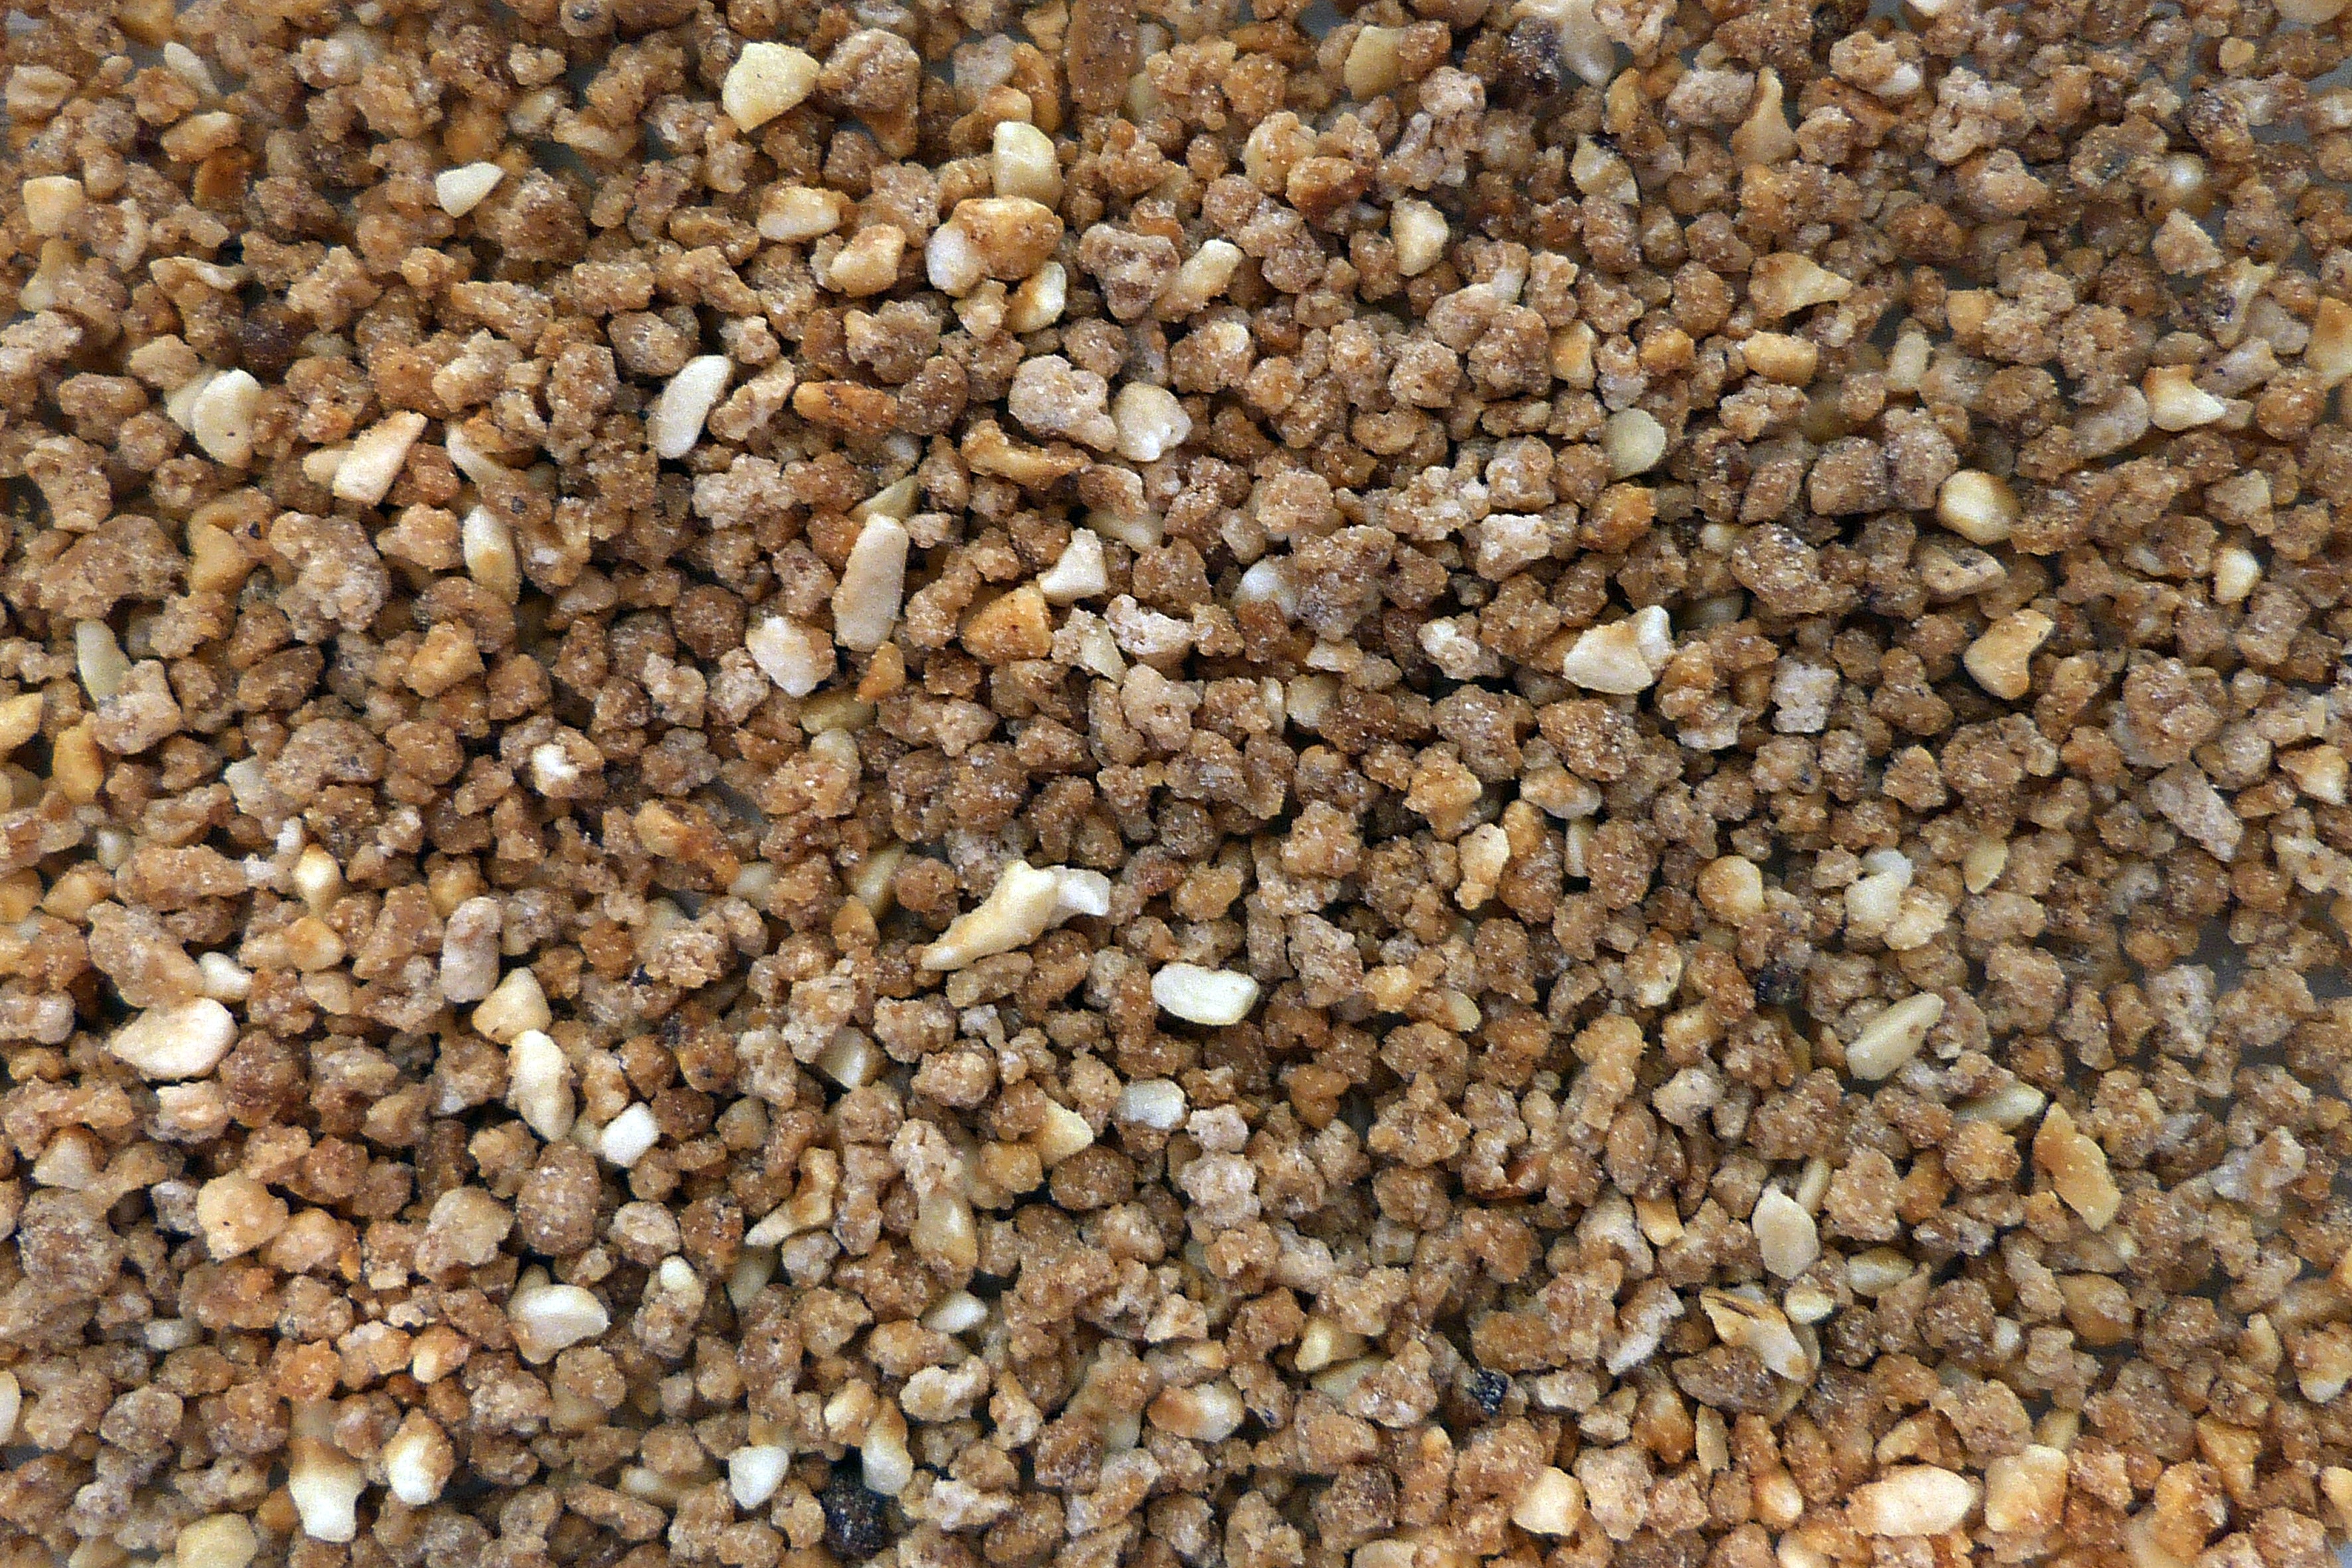
sand, rock, produce, pebble, soil, material, gravel, confectionery, brittle, grass family, croquant rice